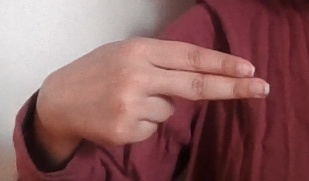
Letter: ain